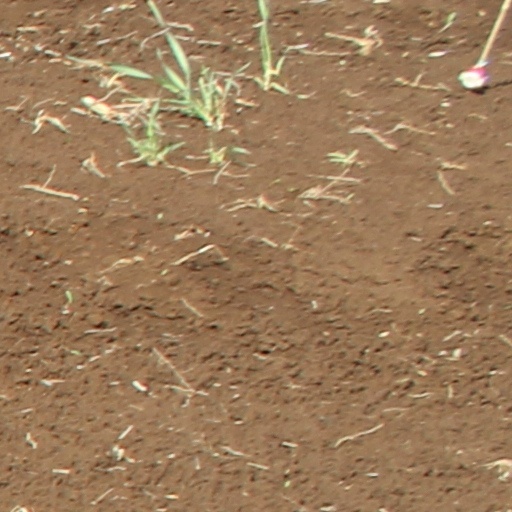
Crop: wheat